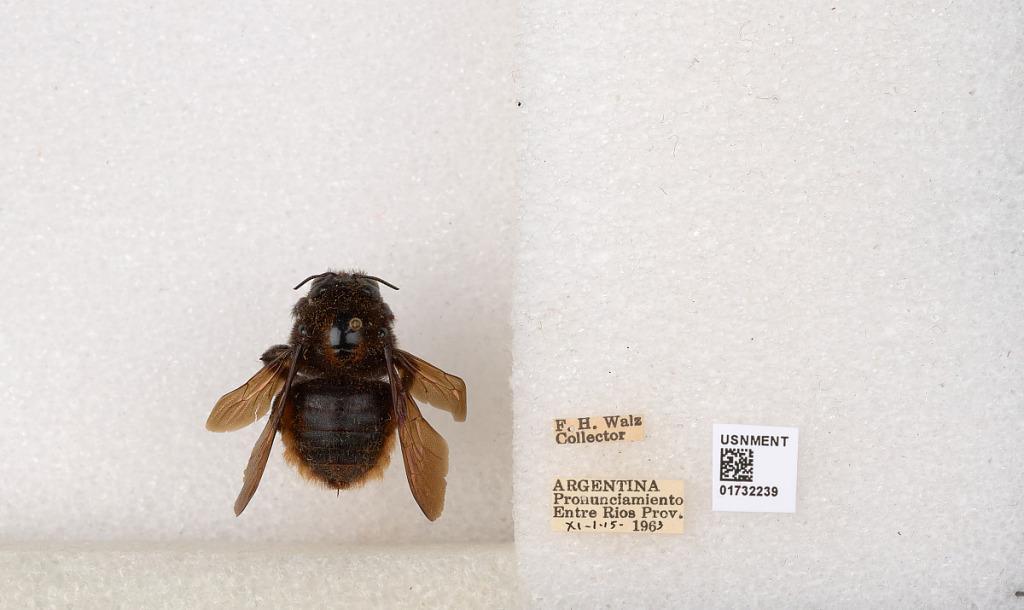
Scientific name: Xylocopa (Neoxylocopa) augusti Lepeletier
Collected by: F. Walz
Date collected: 1963-11-1
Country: Argentina
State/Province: Entre Rios
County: Departamento de Uruguay
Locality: Pronunciamiento
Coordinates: -32.3452, -58.4404